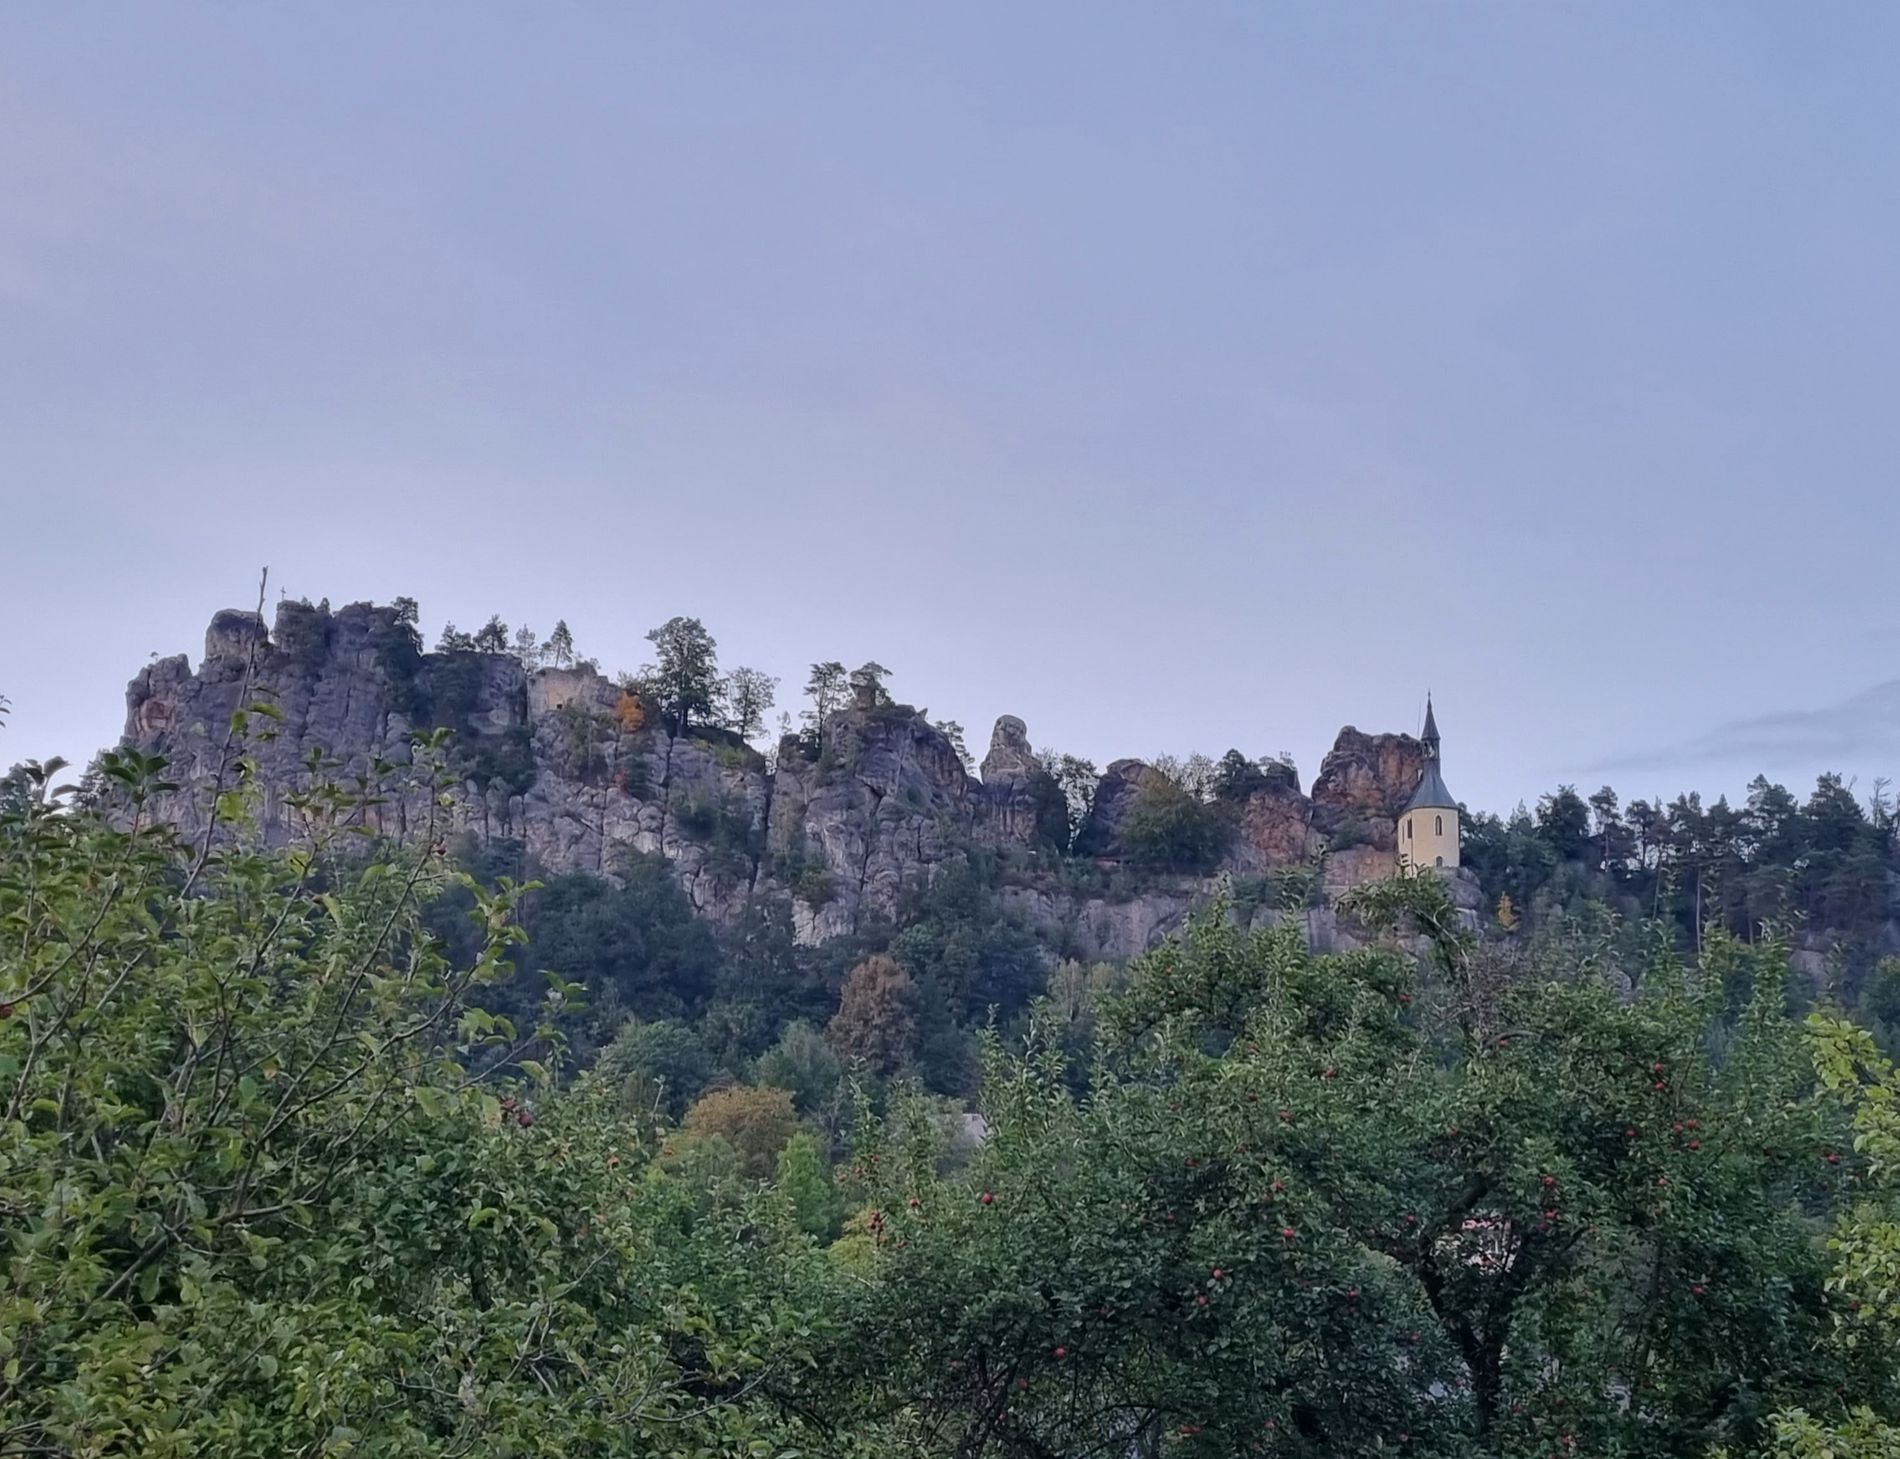
Fortress on a Cliff.
Image features a clear blue sky in the background. In the foreground, a fortress is visible on a cliff, surrounded by a huge amount of vegetation.
An eye level to slightly lwo angle shot taken under soft daylight with natural and cool color palette featuring a clear blue sky in the background. In the foreground, a fortress is visible on a cliff, surrounded by a huge amount of vegetation. The image gives a sense of calmness, peacfulness and gives historical vibes.
Labels: Landmark, Bridge, Nature, Outdoors, Plant, Vegetation, Bastei, Architecture, Building, Castle, Scenery, Cliff, Sky
Camera: samsung SM-G991B
Aperture: F1.8
Exposure: 1/100 sec
ISO: 64
Focal length: 5.4 mm